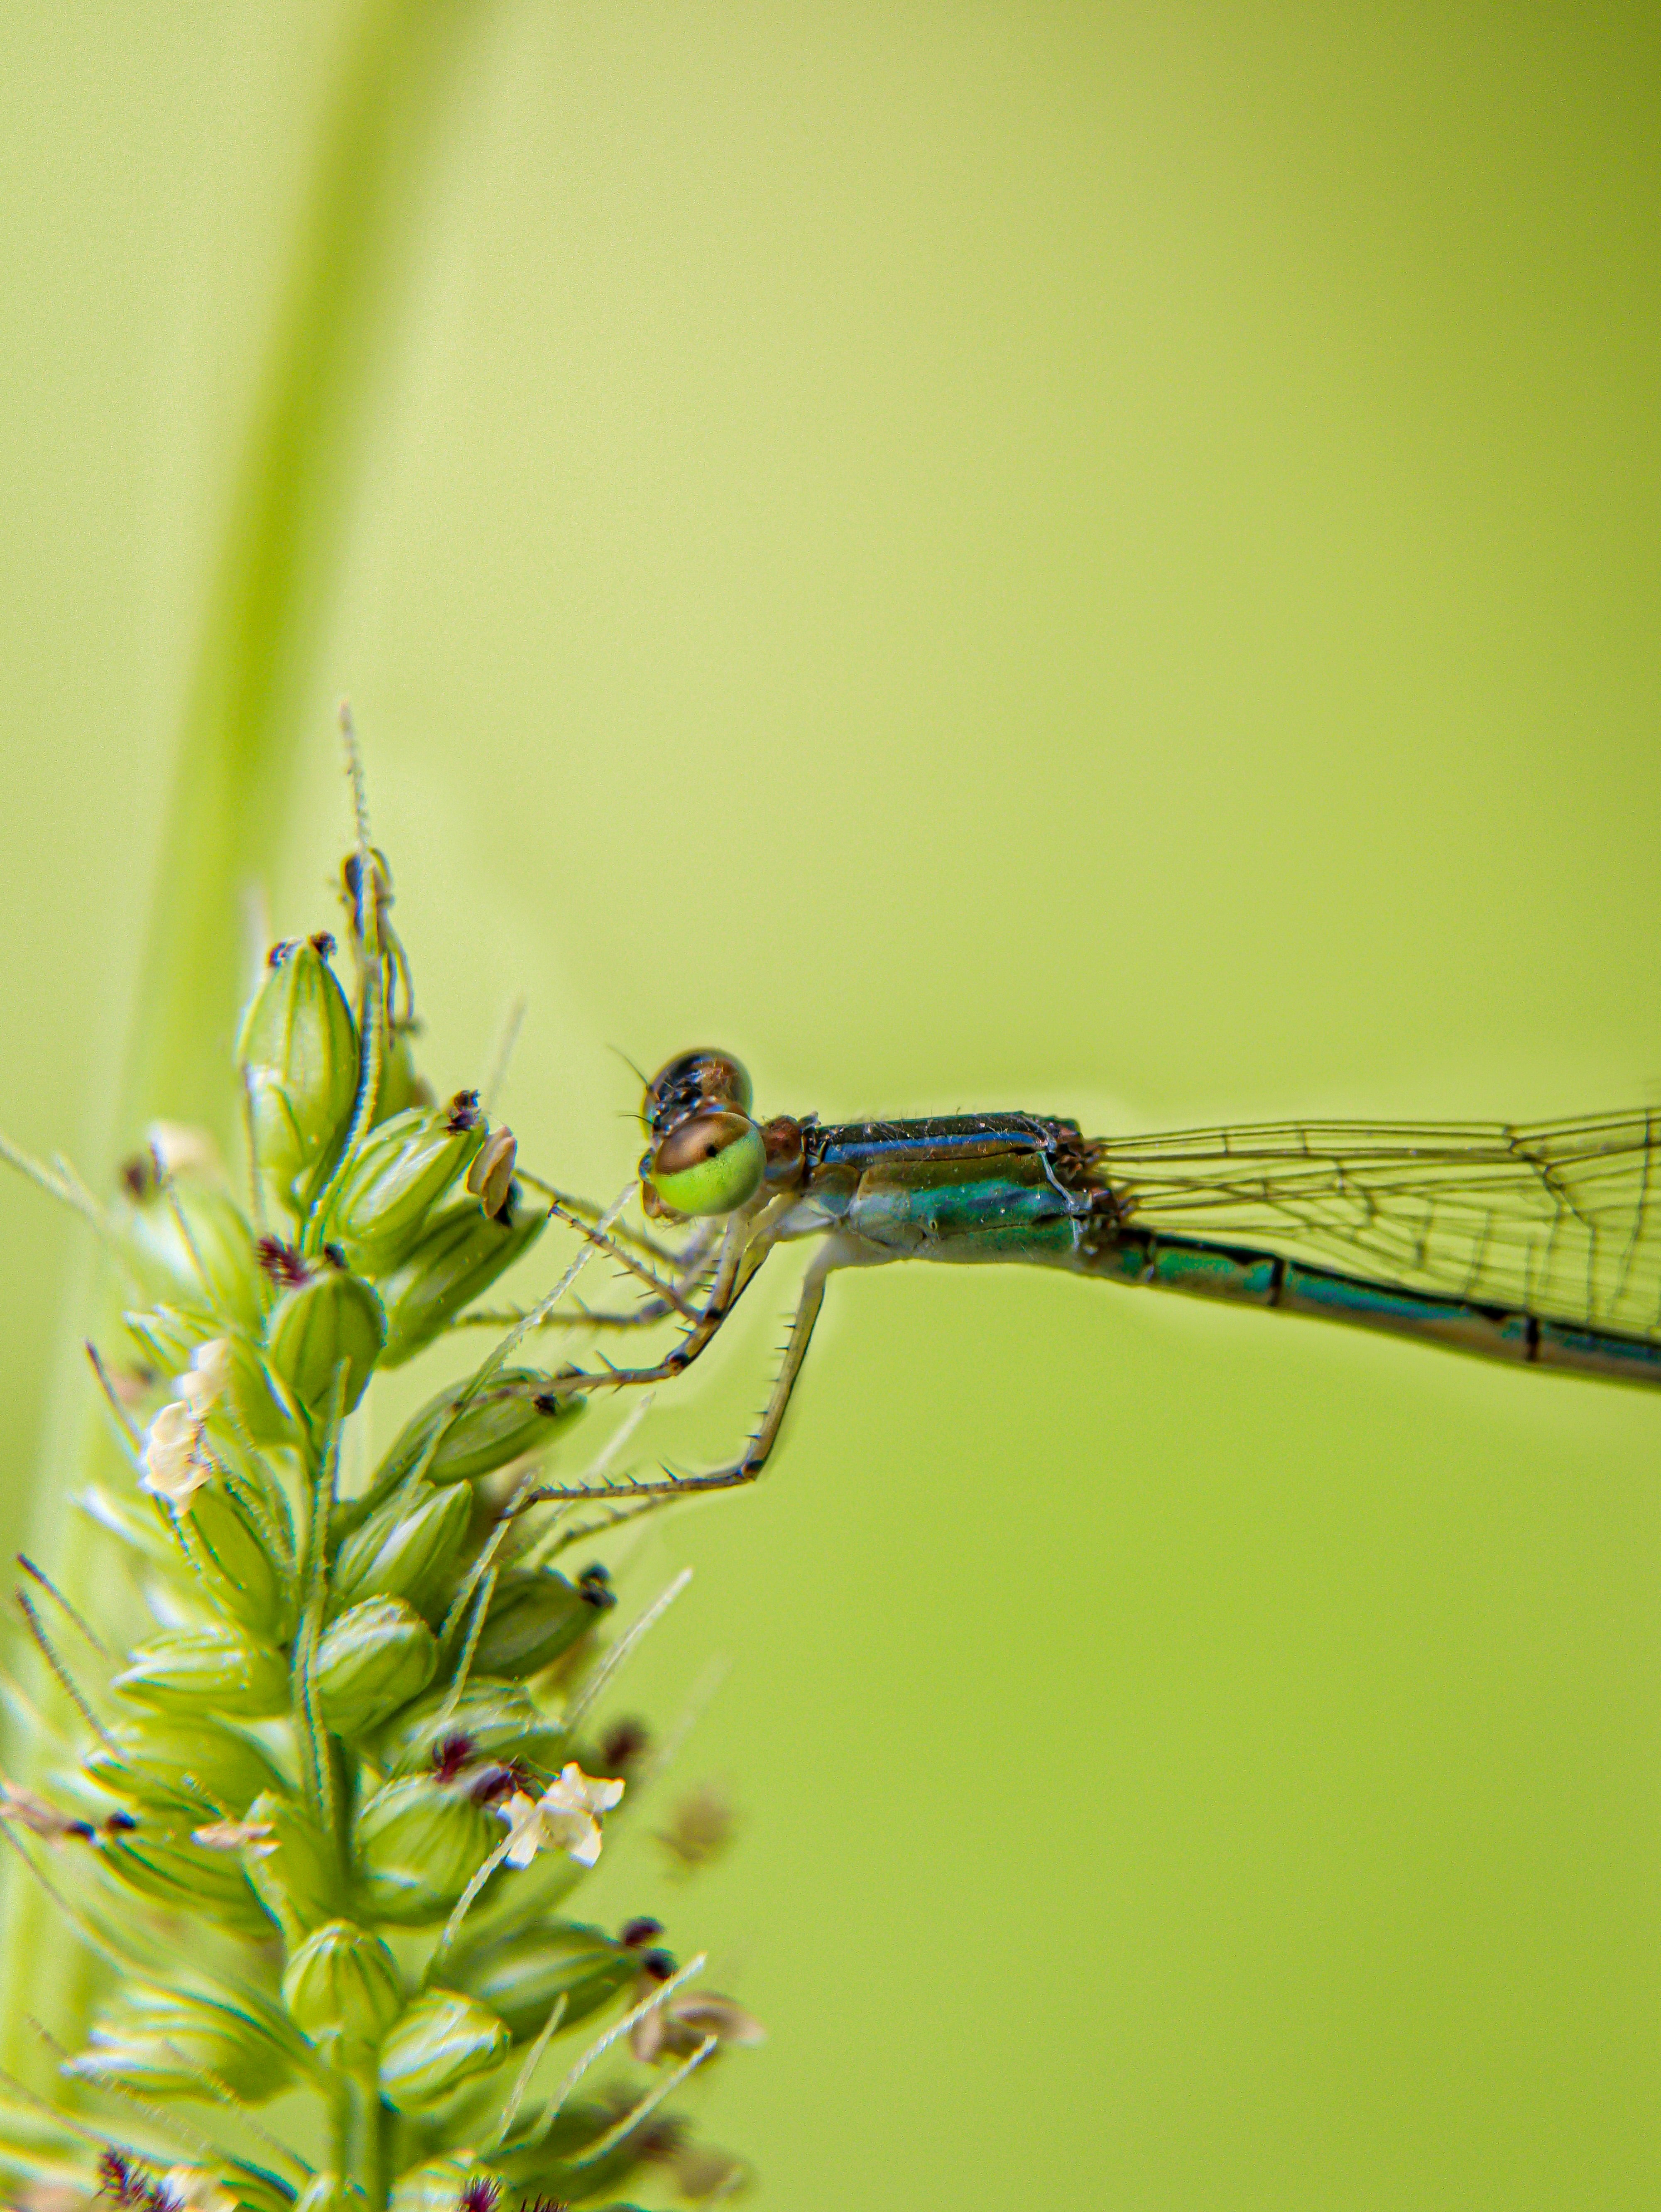
natural, plant, insect, arthropod, liquid, water, twig, terrestrial plant, pollinator, dragonflies and damseflies, damselfly, grass, pest, dragonfly, Hawker dragonflies, macro photography, herbaceous plant, net winged insects, parasite, wildlife, flowering plant, invertebrate, plant stem, conifer, herb, vascular plant, membrane winged insect, Pedicel, tree, pine